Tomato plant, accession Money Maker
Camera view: tilt-top (135 deg); turntable rotation: 330 degrees
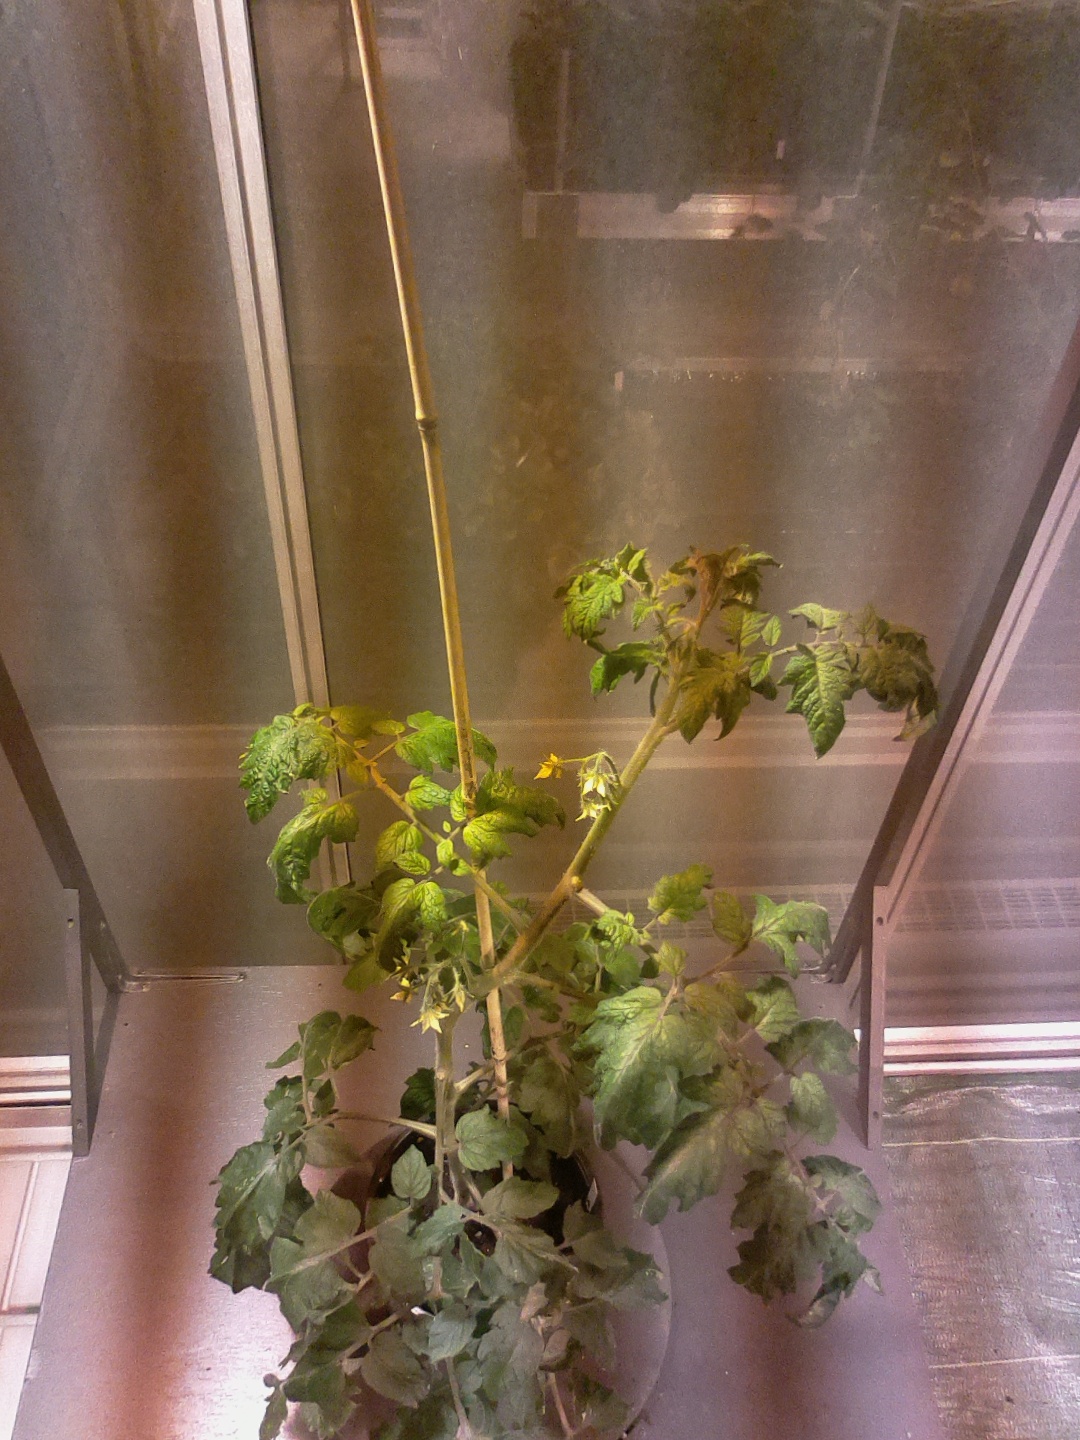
BBCH growth stage 69: End of flowering, 90%-100% of flowers open, more petals falling